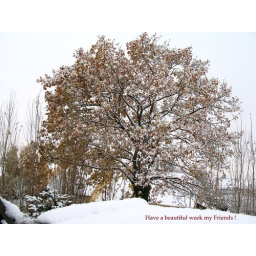
From the window ( second floor ).....early in the morning (last Monday )